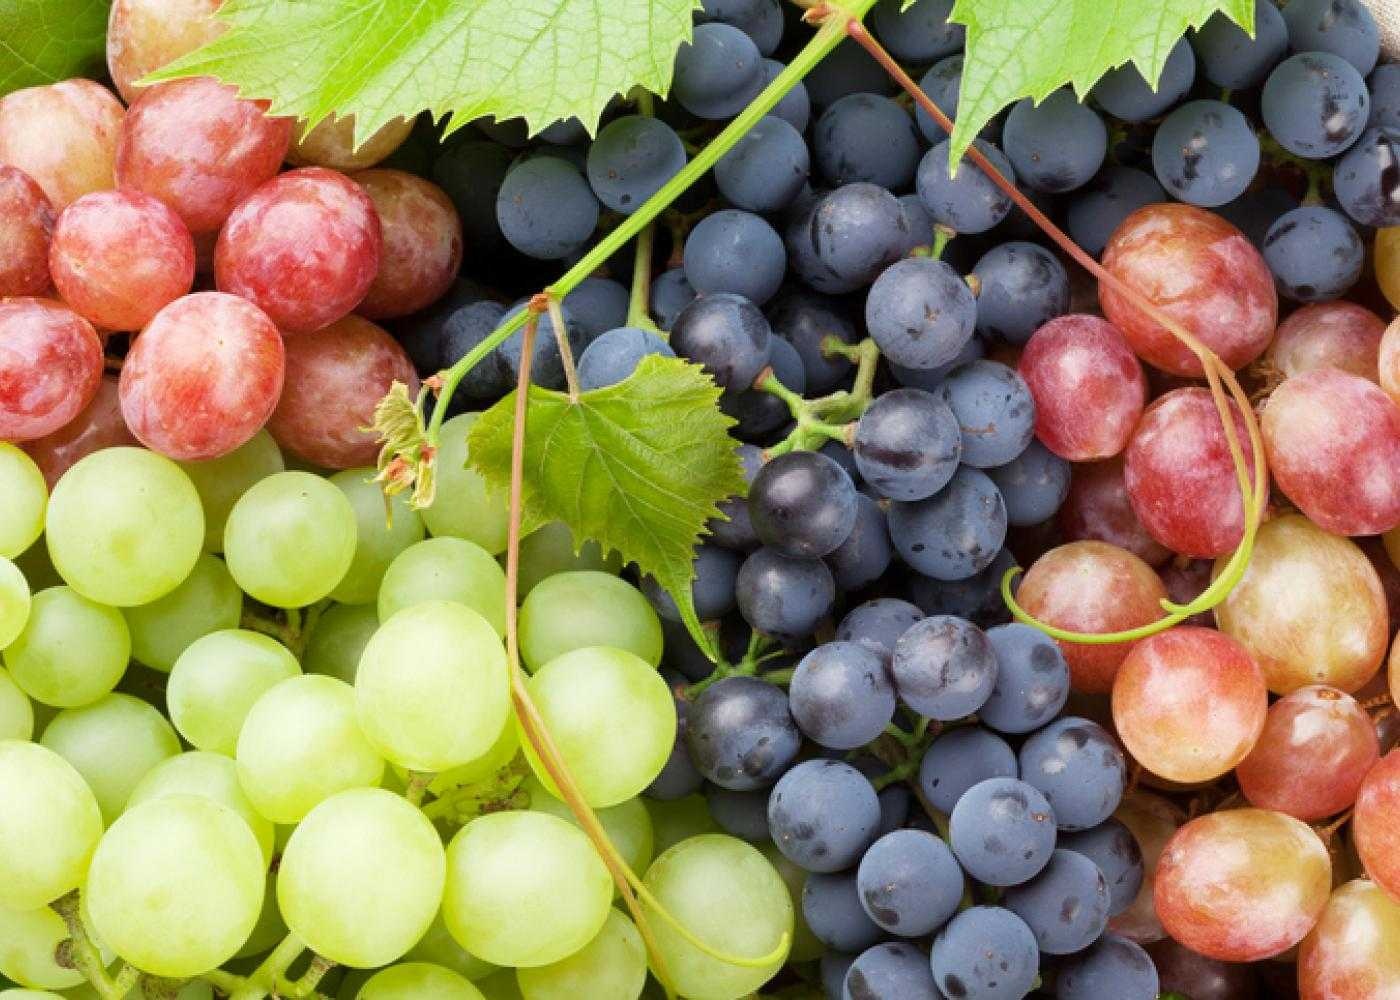
Label: Grapes